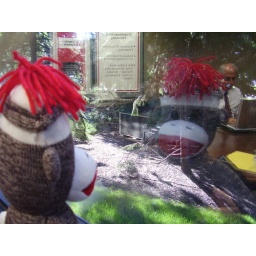
Sock is wishing he could climb the tree instead of being stuck in the office on a beautiful day.